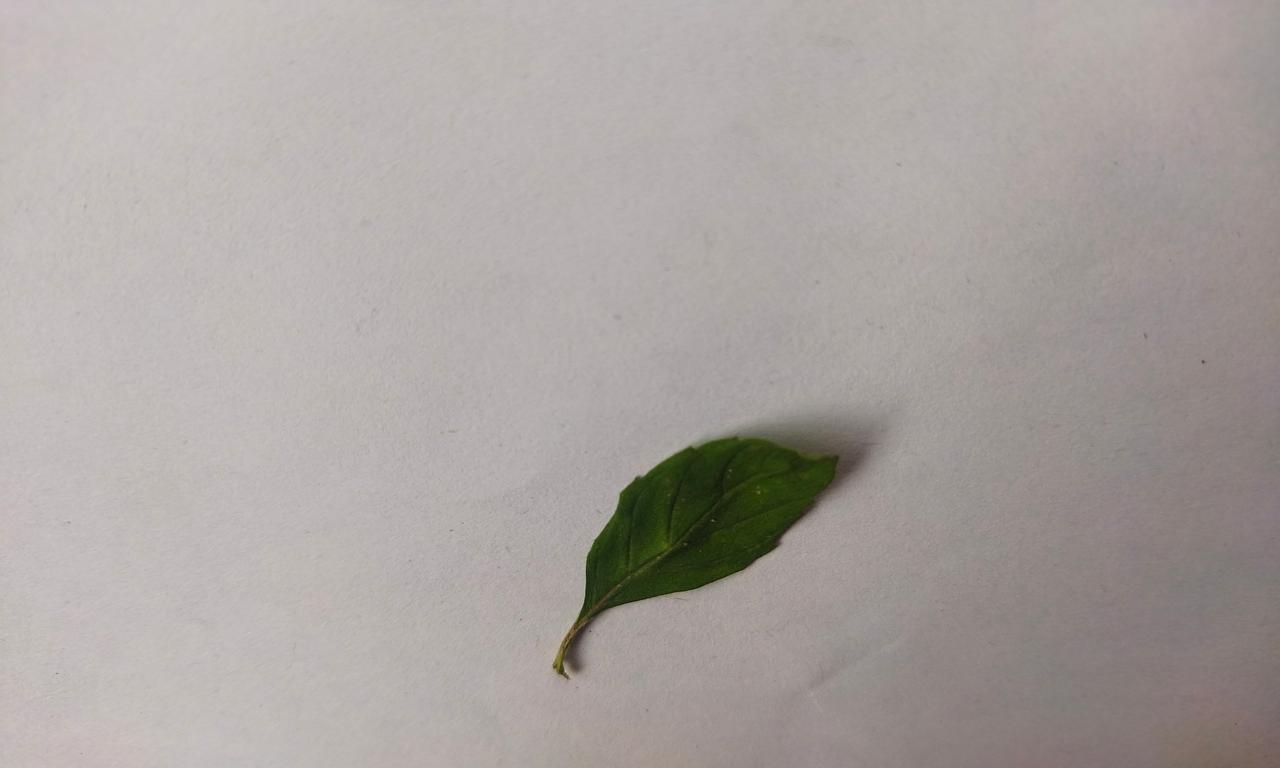
Label: Fresh